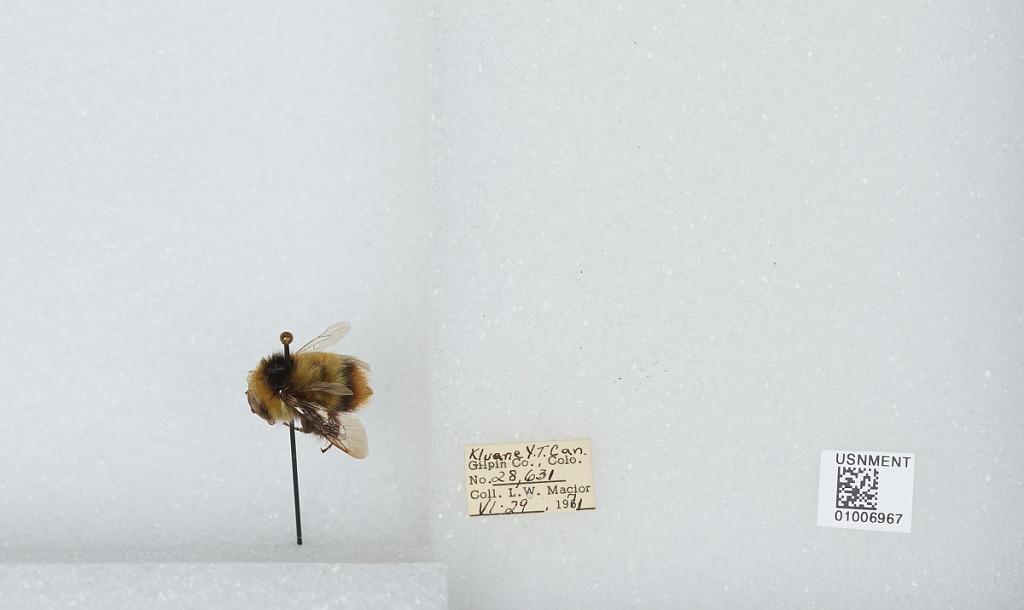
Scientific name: Bombus (Pyrobombus) frigidus Smith
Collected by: L. Macior
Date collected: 1971-6-29
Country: Canada
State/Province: Yukon Territory
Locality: Kluane
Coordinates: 60.75, -139.5